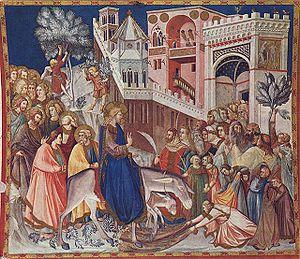
Pietro Lorenzetti ou Pietro Laurati est un peintre siennois du XIVᵉ siècle qui fut actif à partir de 1305.
Le terme primitifs italiens désigne les peintres en Italie qui amorcent le changement du traitement de la peinture dans la période du Trecento voire du Duecento, en introduisant trois principes nouveaux : l'humanisation des personnages représentés, l'apparition des paysages et des architectures complexes, en passant d'un style italo-byzantin à un style typiquement et proprement italien en plus des arguments stylistiques du gothique français.